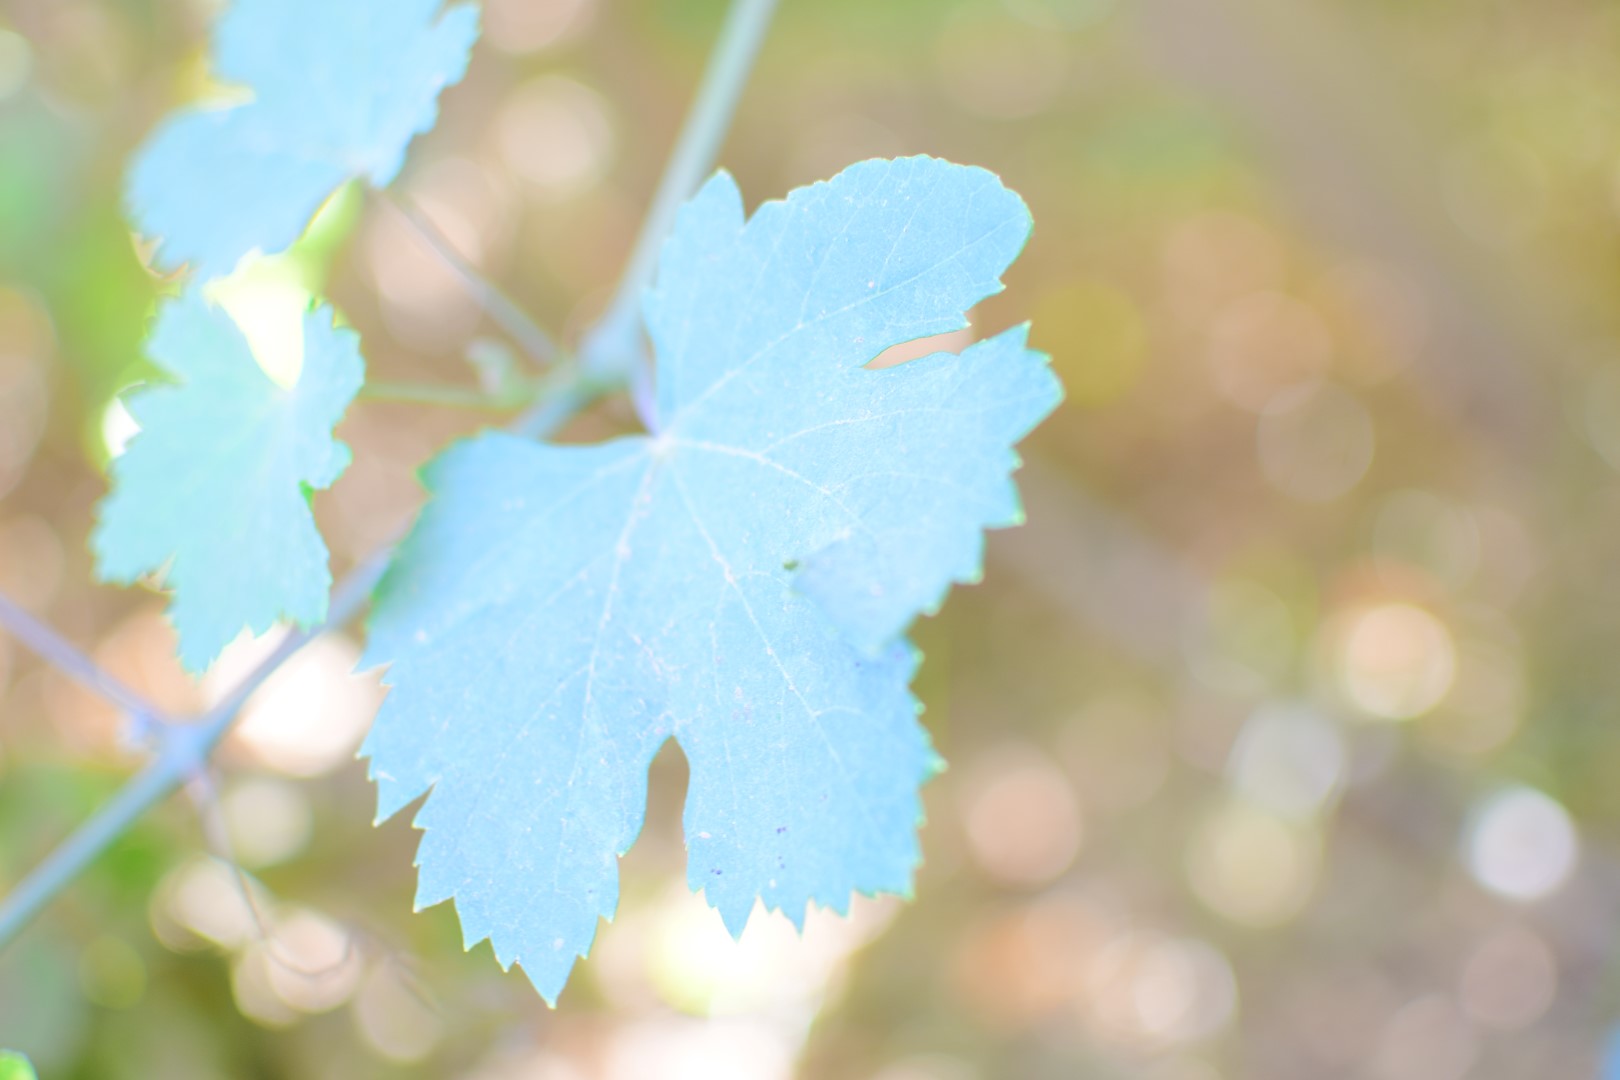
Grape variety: Halawani